Sydney McLaughlin-Levrone

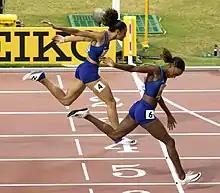
At the 2019 World Championships held in Doha, 29-year-old Dalilah Muhammad held off 20-year-old McLaughlin-Levrone by 0.07 seconds

In April, McLaughlin-Levrone opened her outdoor season by breaking the 300 m hurdles national high school record at the Arcadia Invitational, running 38.90 s. The record was previously held by Lashinda Demus who achieved 39.98 s in 2001. The record was the first ever attempt over 300 m hurdles for McLaughlin-Levrone as high school track meets in New Jersey do not contest the 300 m hurdles. Her time was a North American record and number 2 all-time worldwide behind Zuzana Hejnová who ran 38.16 in 2013. Later that month, McLaughlin-Levrone ran the fastest ever high school girls relay split (400 m) during the Championship of America high school girls 4 × 400 at the 123rd Penn Relays. After taking the baton at the back of an eight-team field, she posted a split of 50.37 s, passing five teams to lead her Union Catholic relay team to a third-place finish in 3:38.92. McLaughlin-Levrone bettered this mark at the New Balance Nationals Outdoor Meet on June 18. Taking the baton in sixth place on the final handoff, she passed five runners to lead Union Catholic to victory, posting a split of 49.85 seconds.